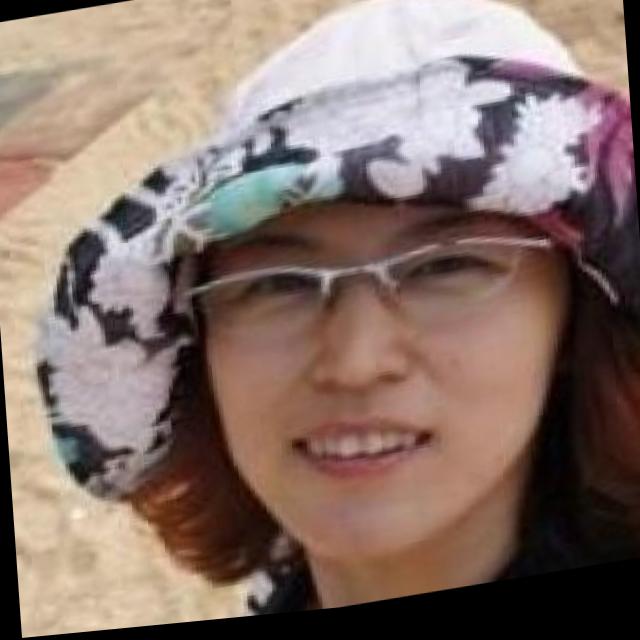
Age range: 21-44